Robert Adams (spiritual teacher)

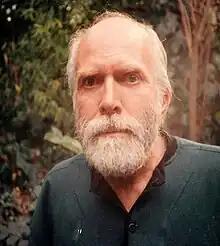
Robert Adams in the early 1990s

Robert Adams (January 21, 1928 – March 2, 1997) was an American Advaita teacher. In later life, Adams held satsang with a small group of devotees in California, US. He mainly advocated the path of jñāna yoga with an emphasis on the practice of self-enquiry. Adams' teachings were not well known in his lifetime but have since been widely circulated amongst those investigating the philosophy of Advaita and the Western devotees of Bhagavan Sri Ramana Maharshi. A book of his teachings, "Silence of the Heart: Dialogues with Robert Adams," was published in 1999.